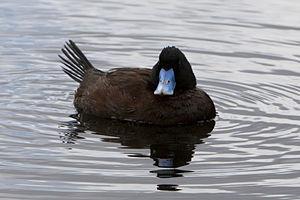
L'Érismature australe est une espèce d'oiseaux de la famille des Anatidae endémique d'Australie.
Ceci est une liste des oiseaux endémiques ou quasi-endémiques d'Australie.